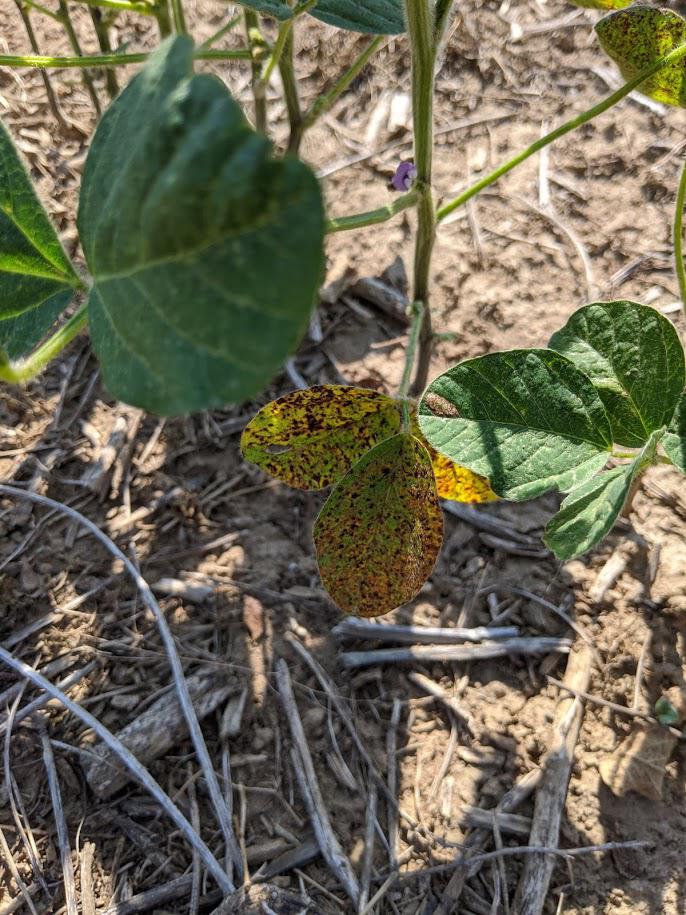
Plant: Soybean
Disease: soybean brown spot